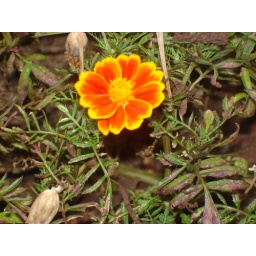
A bright orange flower near somebody's mailbox.